Stalemate in Southern Palestine

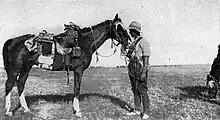
A typical troop horse saddled up for a march

The open eastern flank was dominated by the Wadi Ghazza, which could only be crossed at four places, apart from the beach on the Mediterranean coast. These were the main Deir el Belah to Gaza road crossing; the Tel el Jemmi crossing, which had been used during the first battle of Gaza; the Shellal crossing on the Khan Yunis to Beersheba road; and the Tel el Fara crossing on the Rafa to Beersheba road. Difficulties crossing elsewhere along the wadi were due to the perpendicular banks cut into the Gaza–Beersheba plain by flooding two or three times a year. During the stalemate numerous additional crossings were constructed.